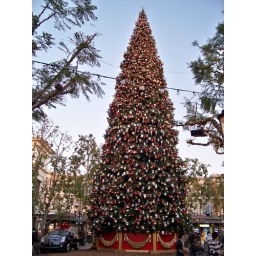
It's amazing...but, I think this tree is bigger than the one at Disneyland.  The base was definitely bigger by far!